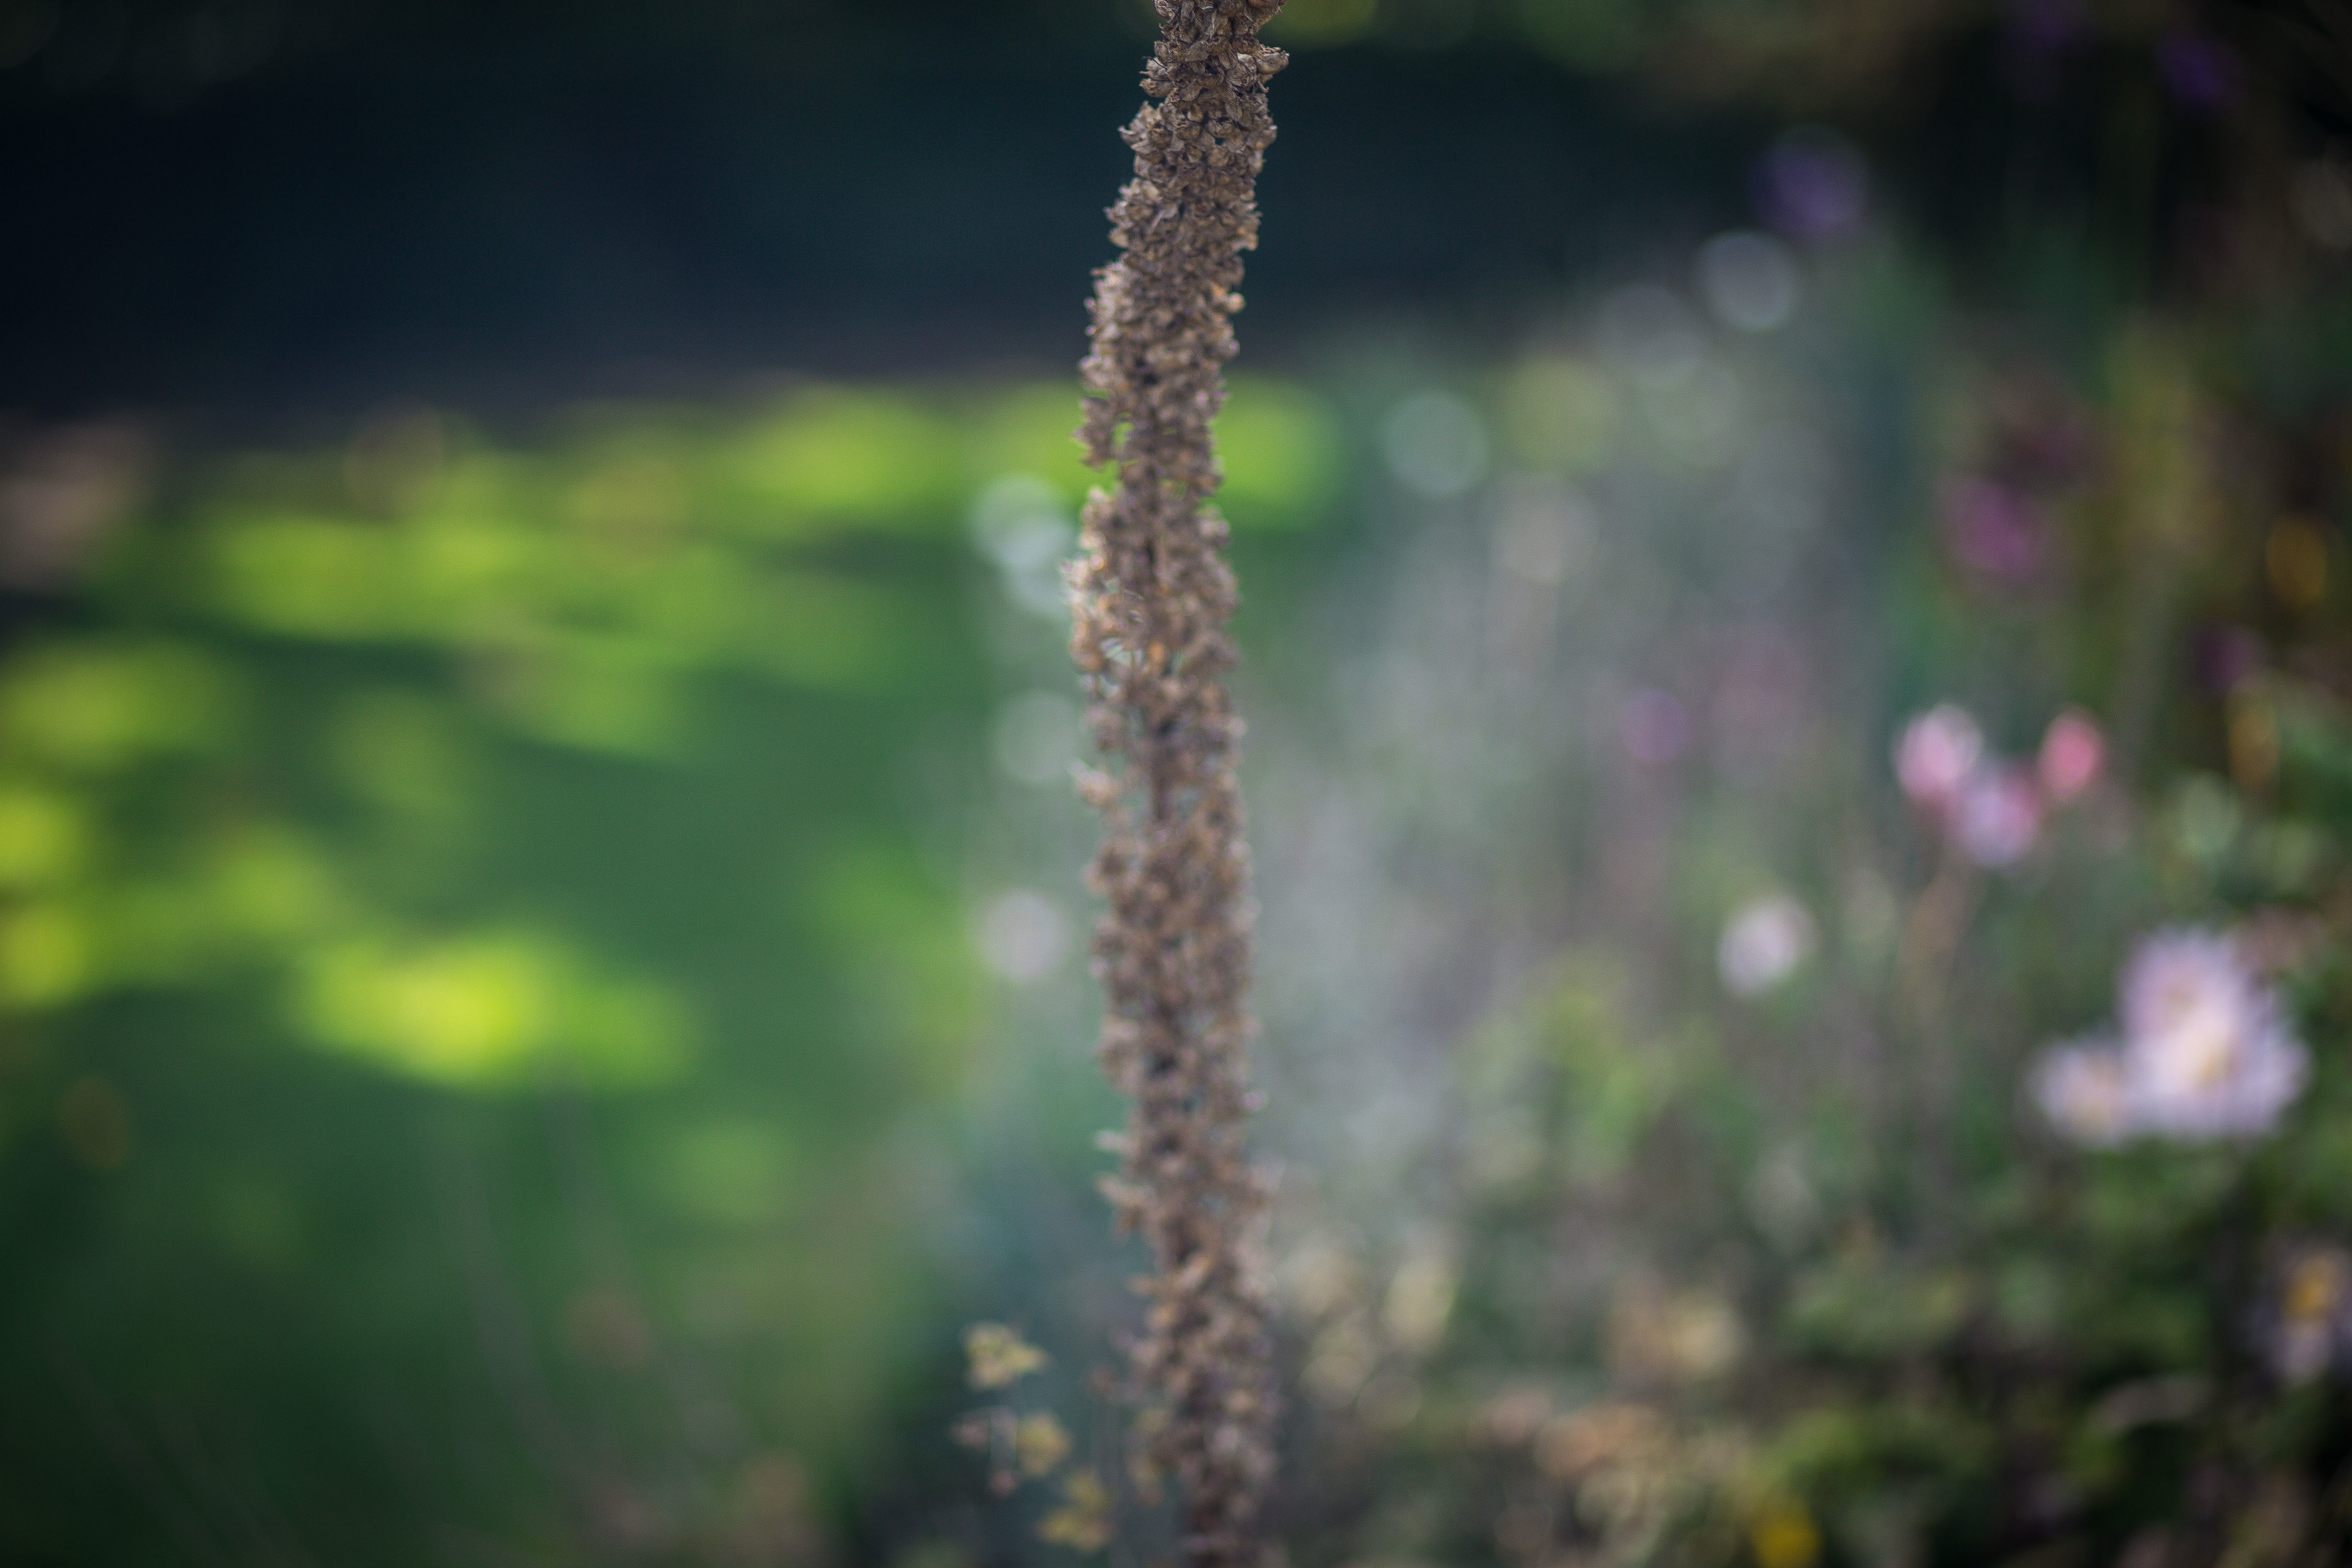
tree, nature, forest, grass, branch, blossom, plant, sunlight, leaf, flower, green, autumn, botany, flora, wildflower, close up, macro photography, plant stem, woody plant, land plant